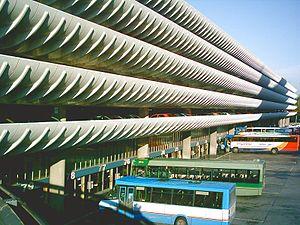
Une gare routière de voyageurs est une structure de correspondance entre plusieurs lignes de transports en commun voyageant par la route. Des réseaux de différentes envergures peuvent s'y rencontrer.